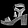
Label: Sandal